1958 European Cup final

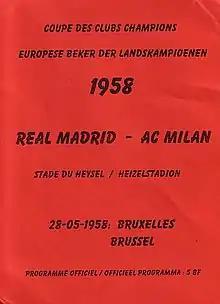
Match programme cover

The 1958 European Cup final was a football match played at the Heysel Stadium in Brussels, Belgium on 28 May 1958 as the conclusion to the 1957–58 European Cup.